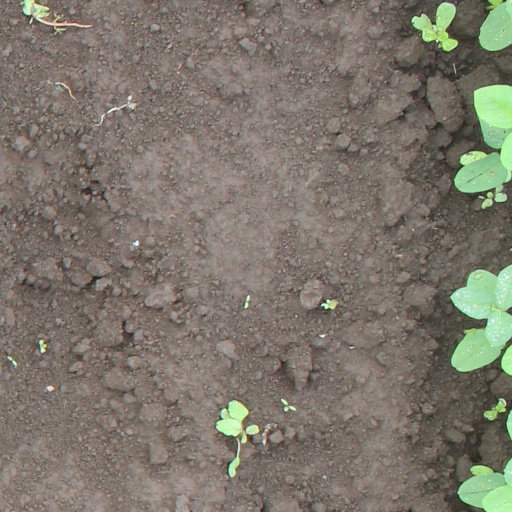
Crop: soybean